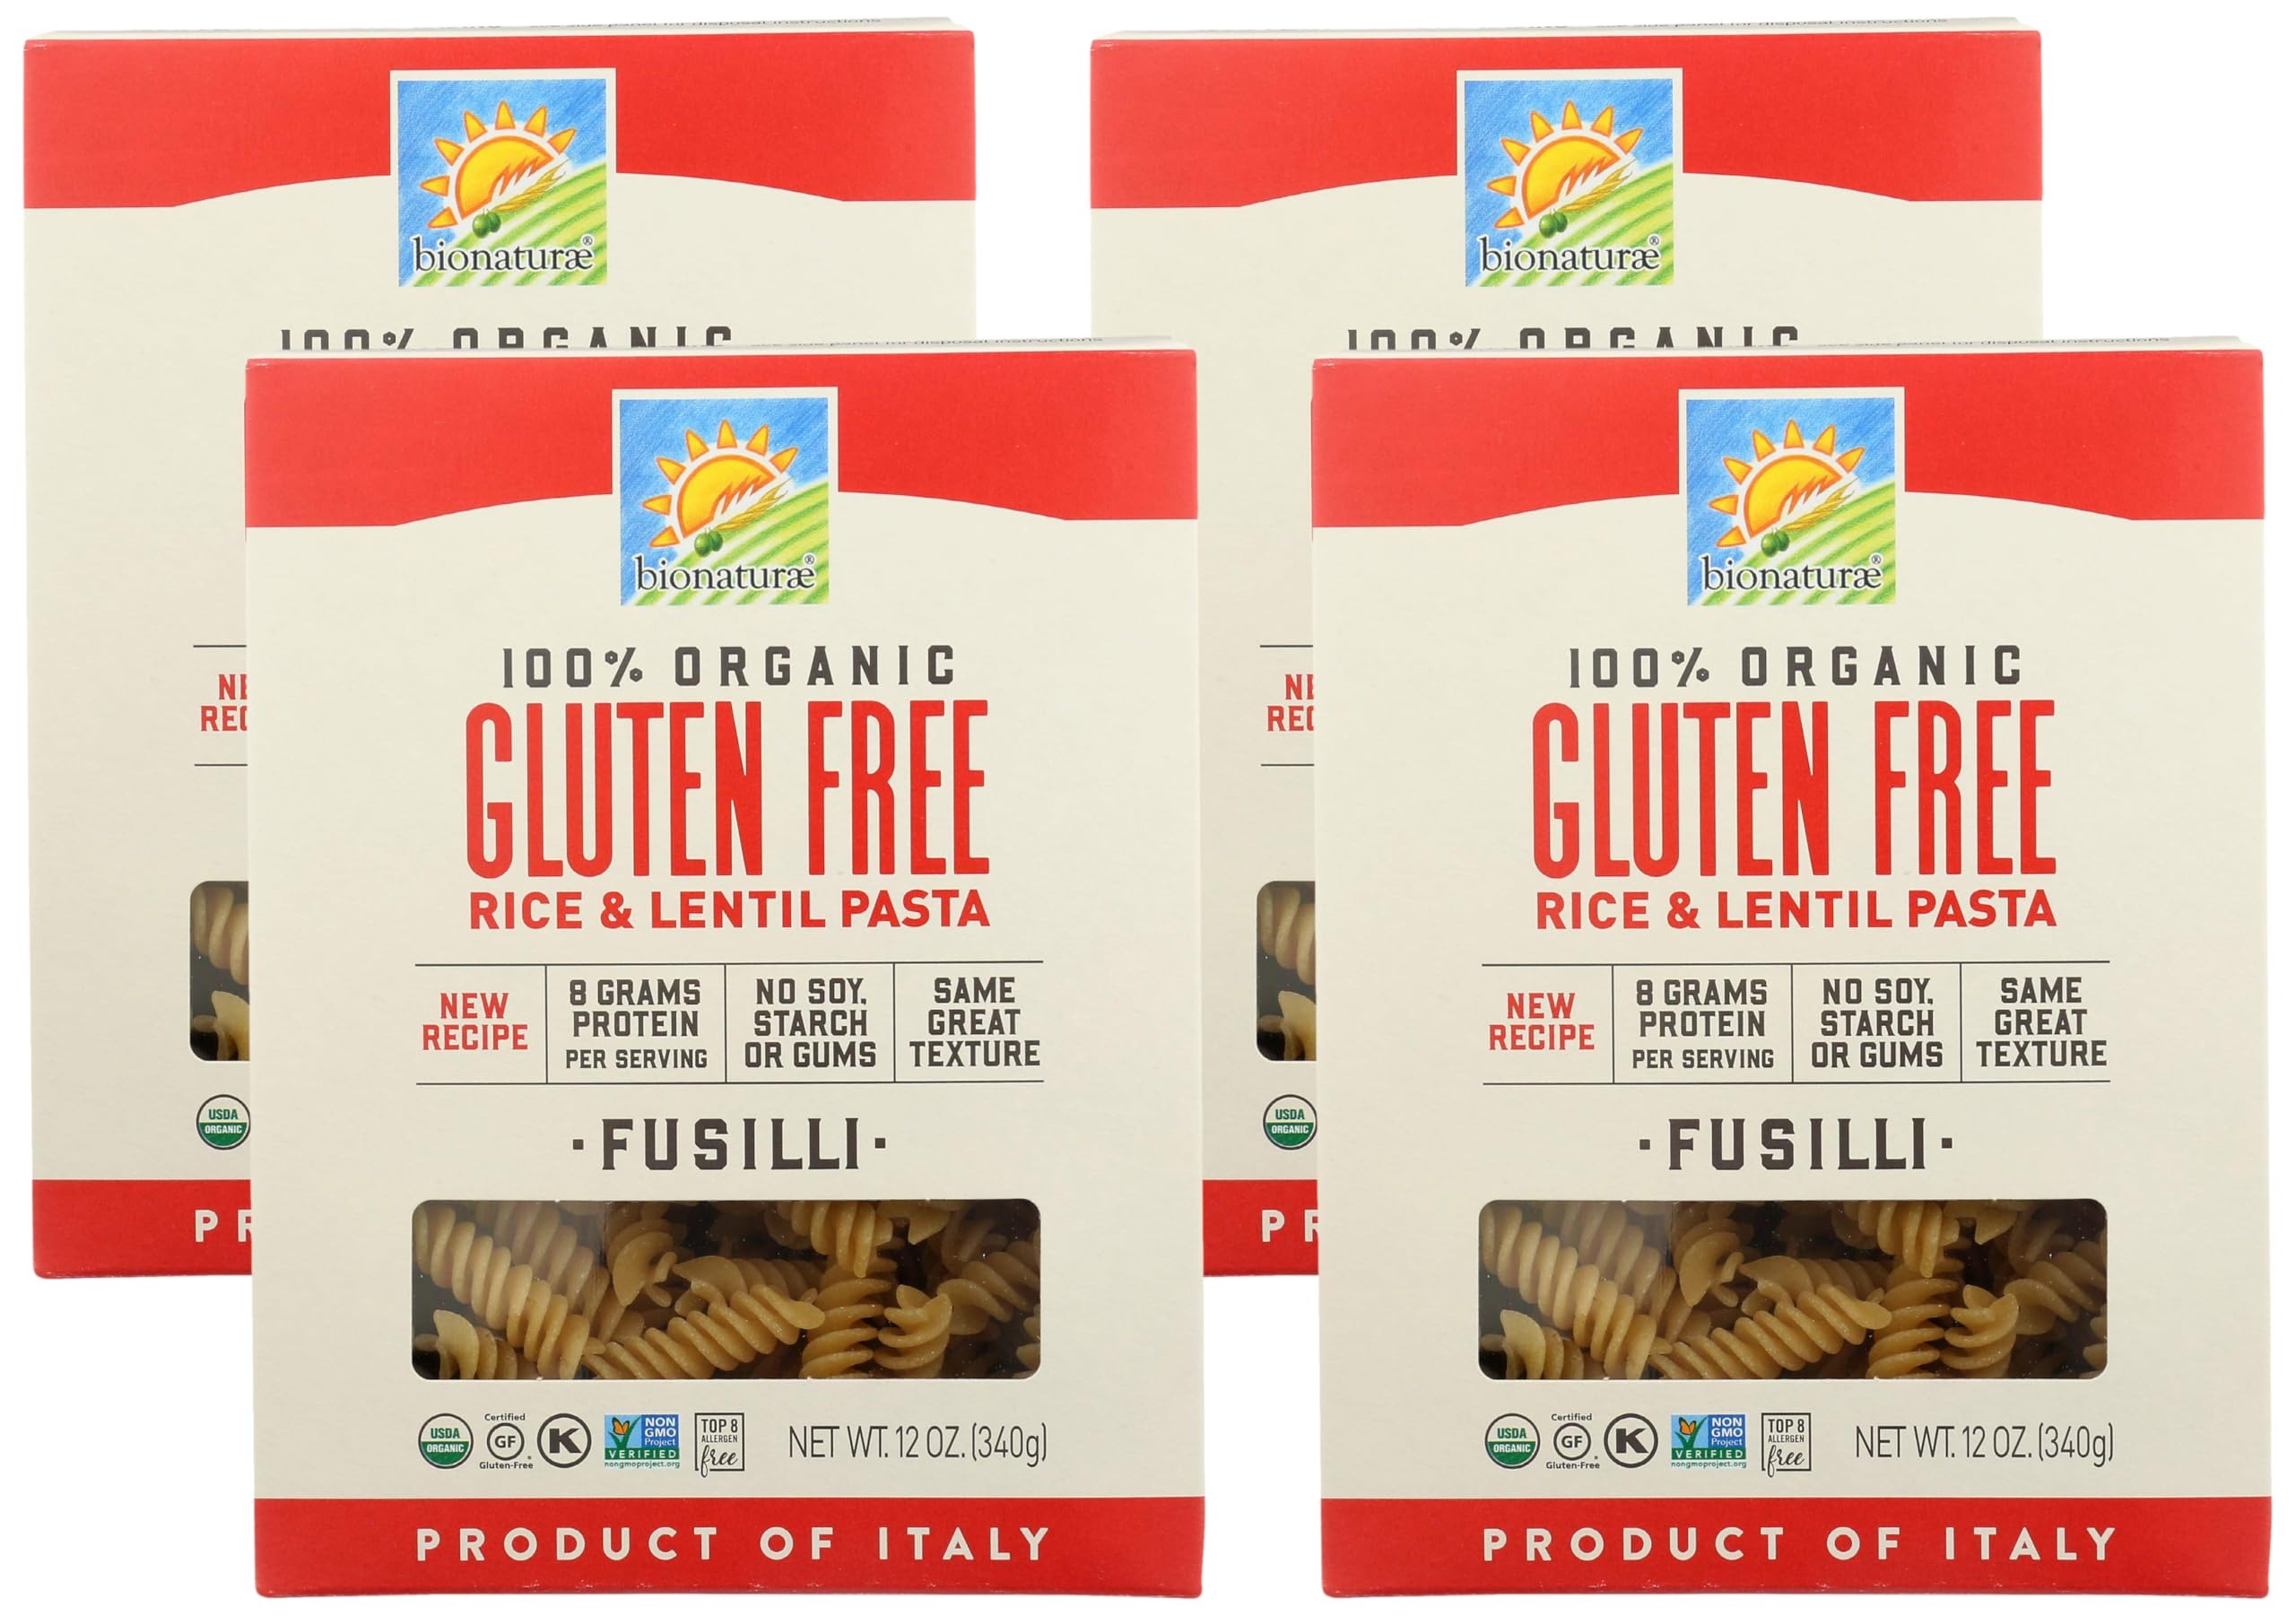
Item Name: Bionaturae, Pasta, Fusilli, Gluten Free, Organic, 12 oz (Pack of 4)
Bullet Point 1: The below information is per pack only
Bullet Point 2: Fusilli Pasta
Bullet Point 3: Made of High Quality Materials
Bullet Point 4: Only the finest ingredients
Value: 48.0
Unit: Fl Oz

Price: 4.765